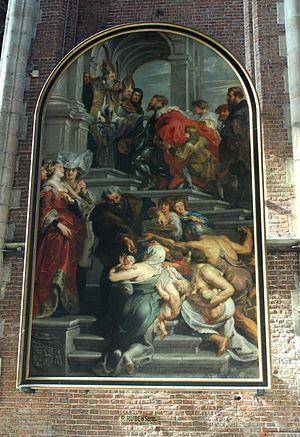
Toile de Rubens (L' Entrée de Saint Bavon au monastère, 1623) Cathédrale Saint-Bavon- Gand- Belgique
La cathédrale Saint-Bavon est une importante église gothique de la ville de Gand, en Belgique. Elle est le siège du diocèse de Gand érigé en 1559. Simple église paroissiale placée sous le vocable de Saint-Jean au XIIIᵉ siècle, elle a acquis le statut de collégiale en 1536, puis de cathédrale en 1559.